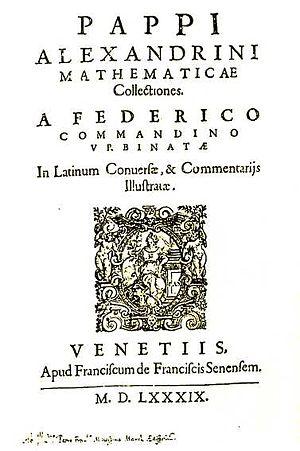
Federico Commandino, est un humaniste et mathématicien italien, qui, à la Renaissance, fut le principal traducteur et restaurateur des œuvres scientifiques de l'Antiquité.
Pappus d'Alexandrie — nom latinisé de Pappos d'Alexandrie, en grec Πάππος ὁ Ἀλεξανδρεύς — est l'un des plus importants mathématiciens de la Grèce antique. Il est né à Alexandrie en Égypte et a vécu au IVᵉ siècle apr. J.-C. Très peu de choses sur sa vie sont connues. Les écrits nous suggèrent qu'il fut précepteur.